Wes Moore

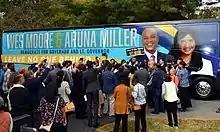
Moore campaigning in October 2022

In February 2021, Moore announced he was considering a run for governor of Maryland in the 2022 election. He launched his campaign on June 7, 2021, emphasizing "work, wages, and wealth" and running on the slogan "leave no one behind". His running mate was Aruna Miller, a former state delegate who represented Maryland's 15th district from 2010 to 2019.